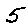
Label: 5